Carlos Ezquerra

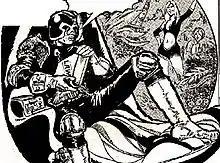
Judge Dredd in the first panel of Ezquerra's first published "Judge Dredd" story, "Krong", in "2000 AD" #5, March 1977.

He was asked to visualise a new character, future lawman Judge Dredd, for the science fiction weekly "2000 AD", prior to its launch in 1977. His elaborate designs displeased the strip's writer, John Wagner, but impressed editor Pat Mills, and his cityscapes persuaded Mills to set the strip further into the future than initially intended. But Wagner (temporarily) quit over ownership issues, and Ezquerra followed him when the first published appearance of the character was drawn by another artist, Mike McMahon. He returned to "Battle", where he once again teamed up with Alan Hebden to create "El Mestizo", a black gun-for-hire who played both sides against the middle during the American Civil War.